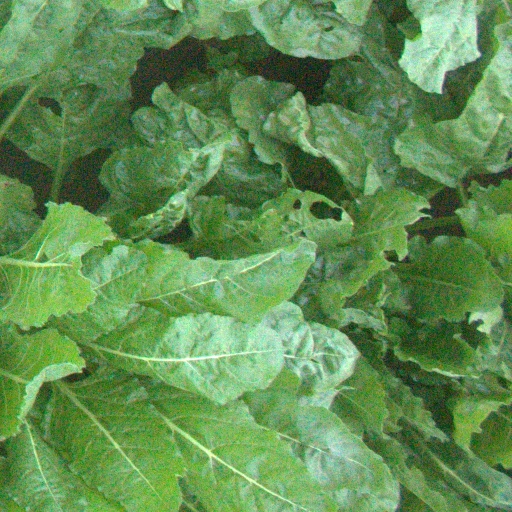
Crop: sugar beet